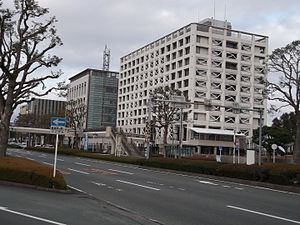
Chuburegionen / Andre større byer / Galleri
Chūbu er en region fra Japan.